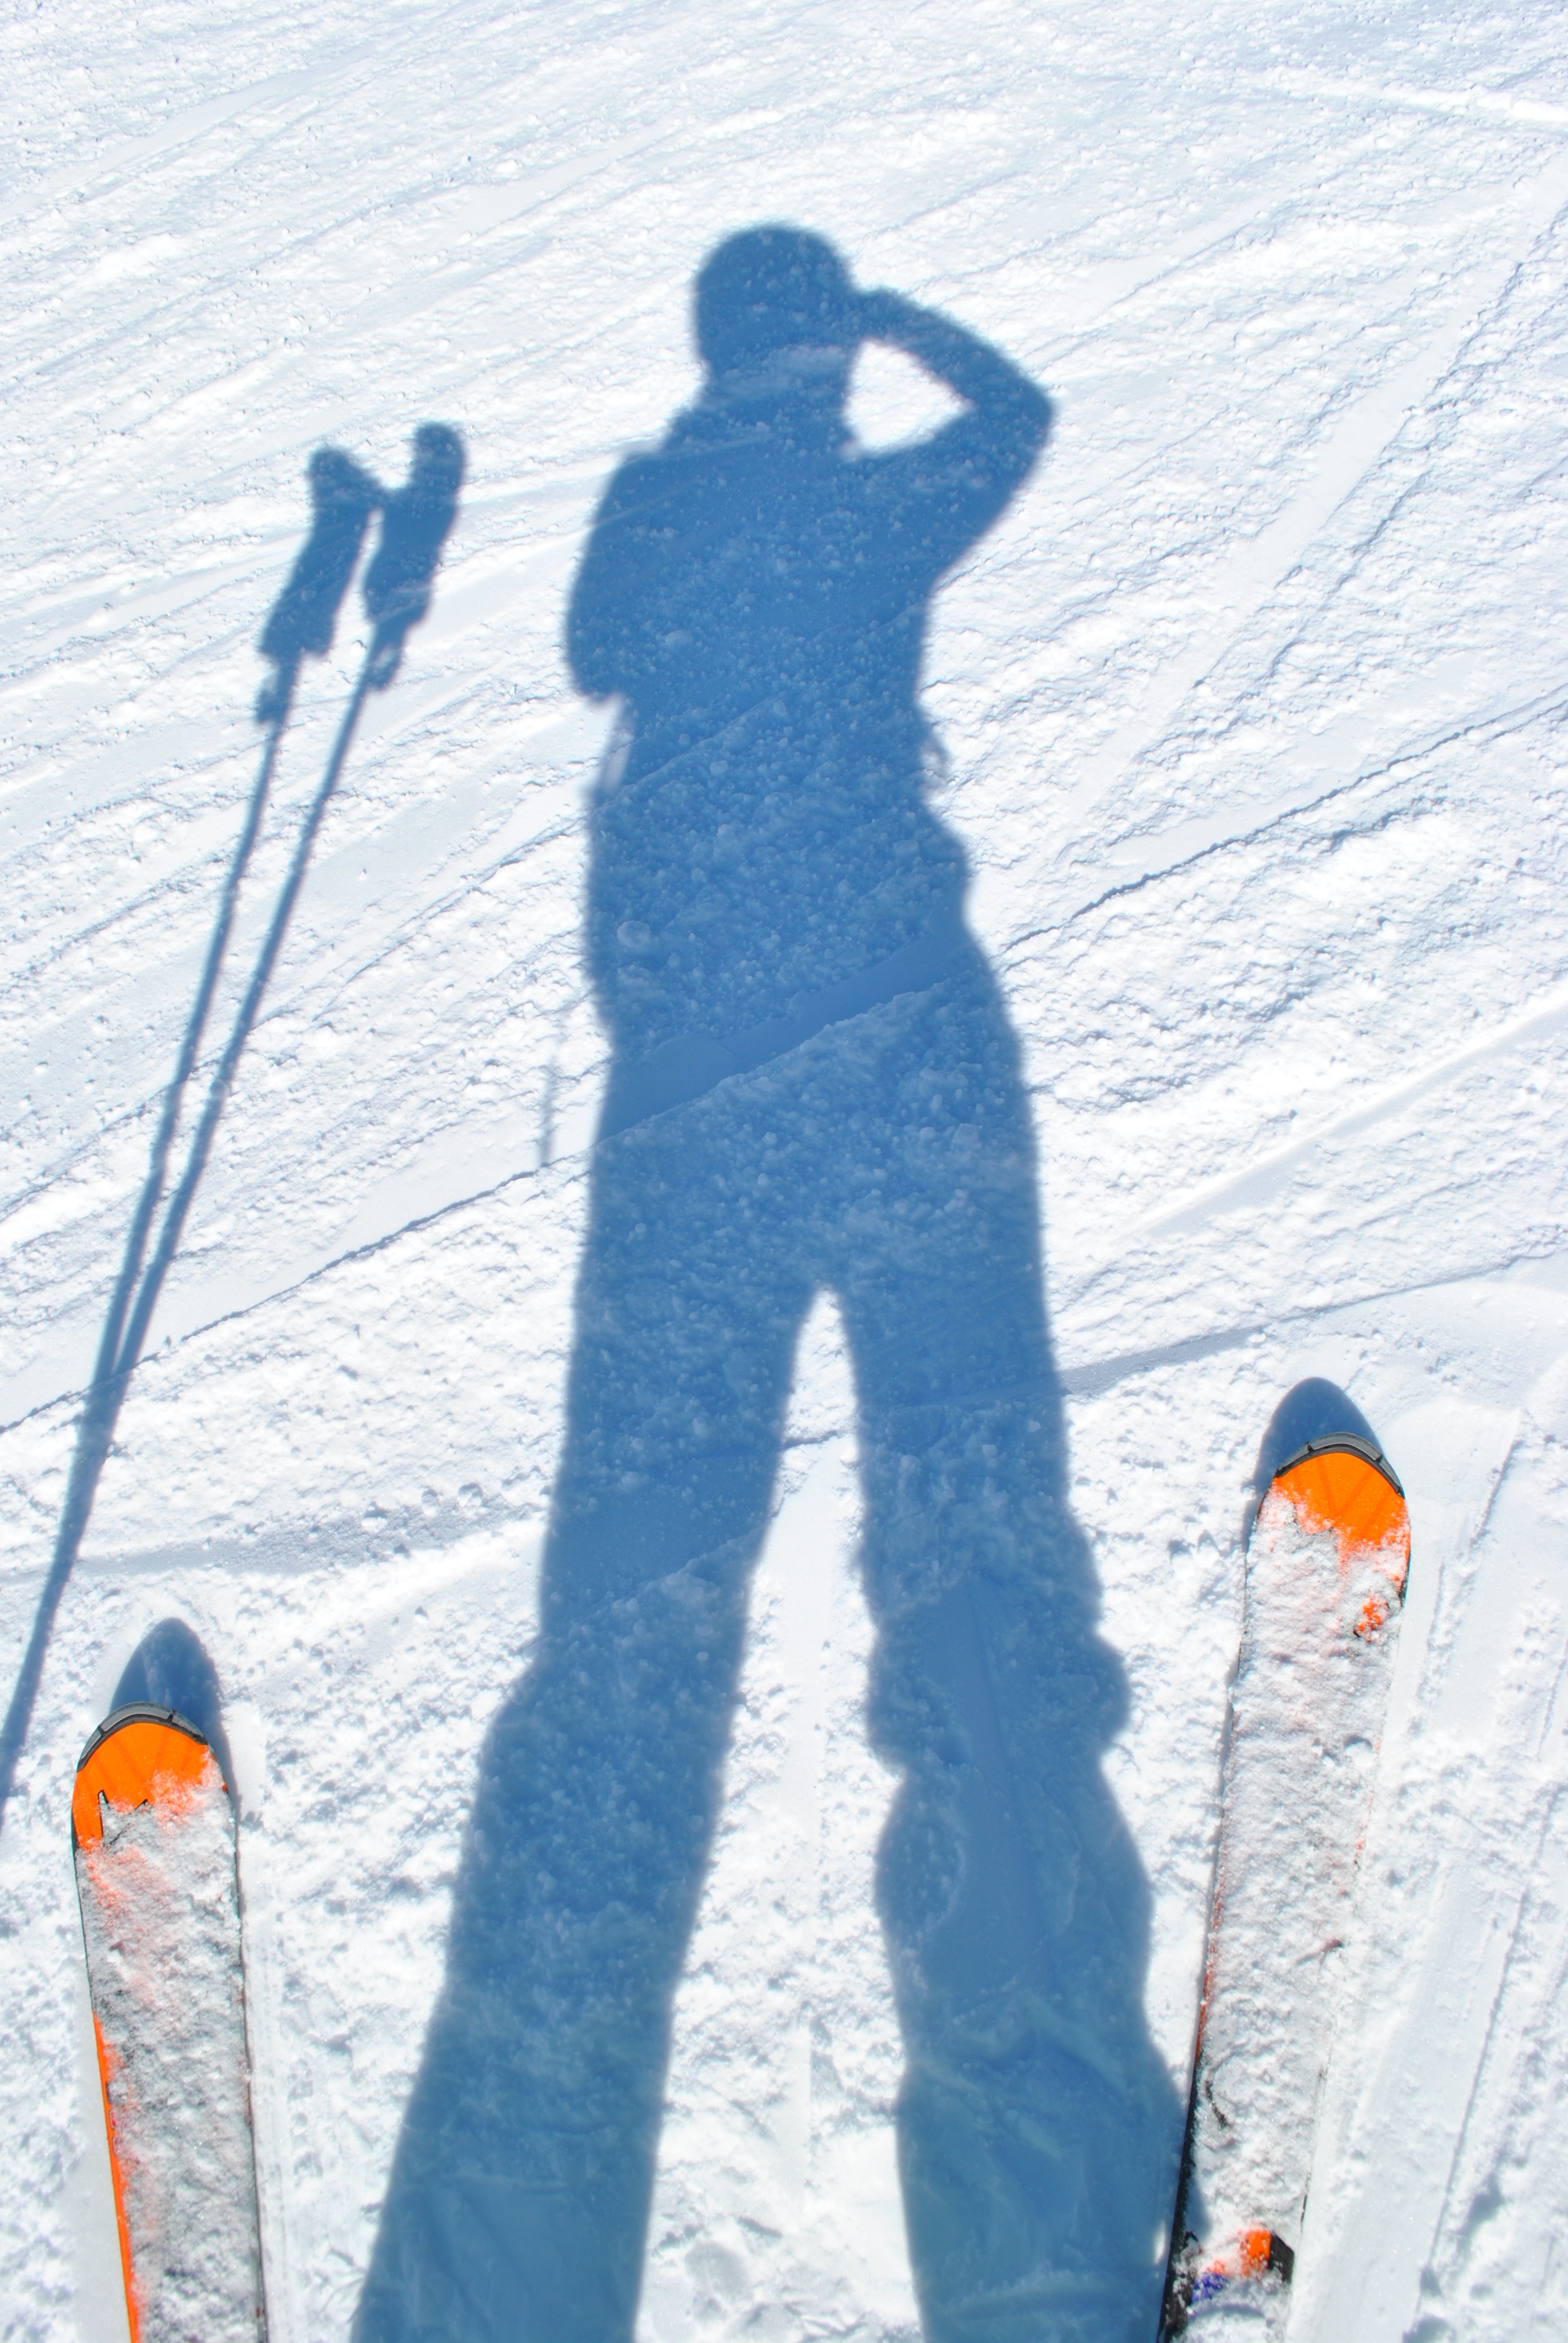
snow, winter, shadow, skiing, sports equipment, winter sport, sports, mountains, downhill, ski, footwear, skiers, ski run, nordic skiing, ski mountaineering, ski equipment, telemark skiing